Satyajit Ray

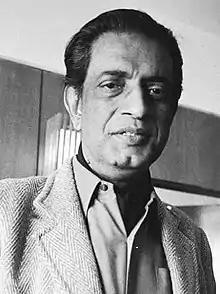
Ray in New York, 1981

Satyajit Ray (2 May 1921 – 23 April 1992) was an Indian film director, screenwriter, author, lyricist, magazine editor, illustrator, calligrapher, and composer. He is widely considered to be one of the greatest and most influential film directors in the history of cinema. He is celebrated for works including "The Apu Trilogy" (1955–1959), "The Music Room" (1958), "The Big City" (1963)", Charulata" (1964), and the "Goopy–Bagha" trilogy (1969–1992).